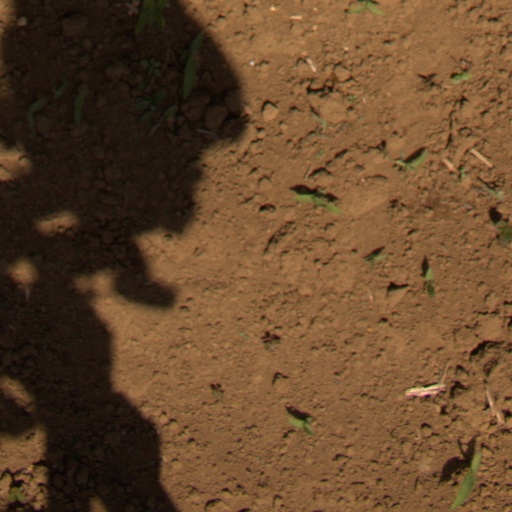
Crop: Jerusalem artichoke